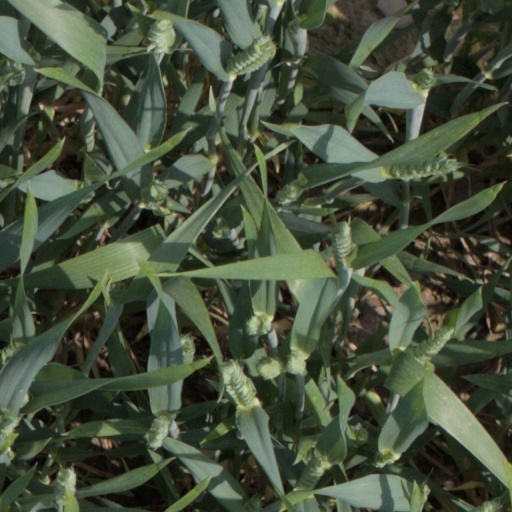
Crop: wheat